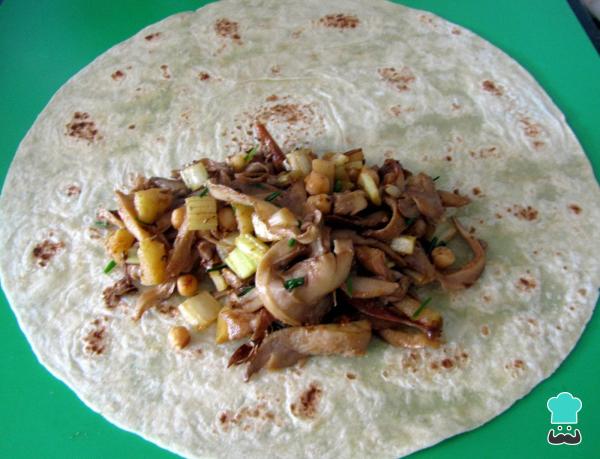
Una vez calientes, rellenamos las tortillas colocando una buena cantidad de la preparación anterior en la parte inferior, tal y como se muestra en la fotografía. Cabe destacar que mis tortillas eran de 30 cm de diámetro.